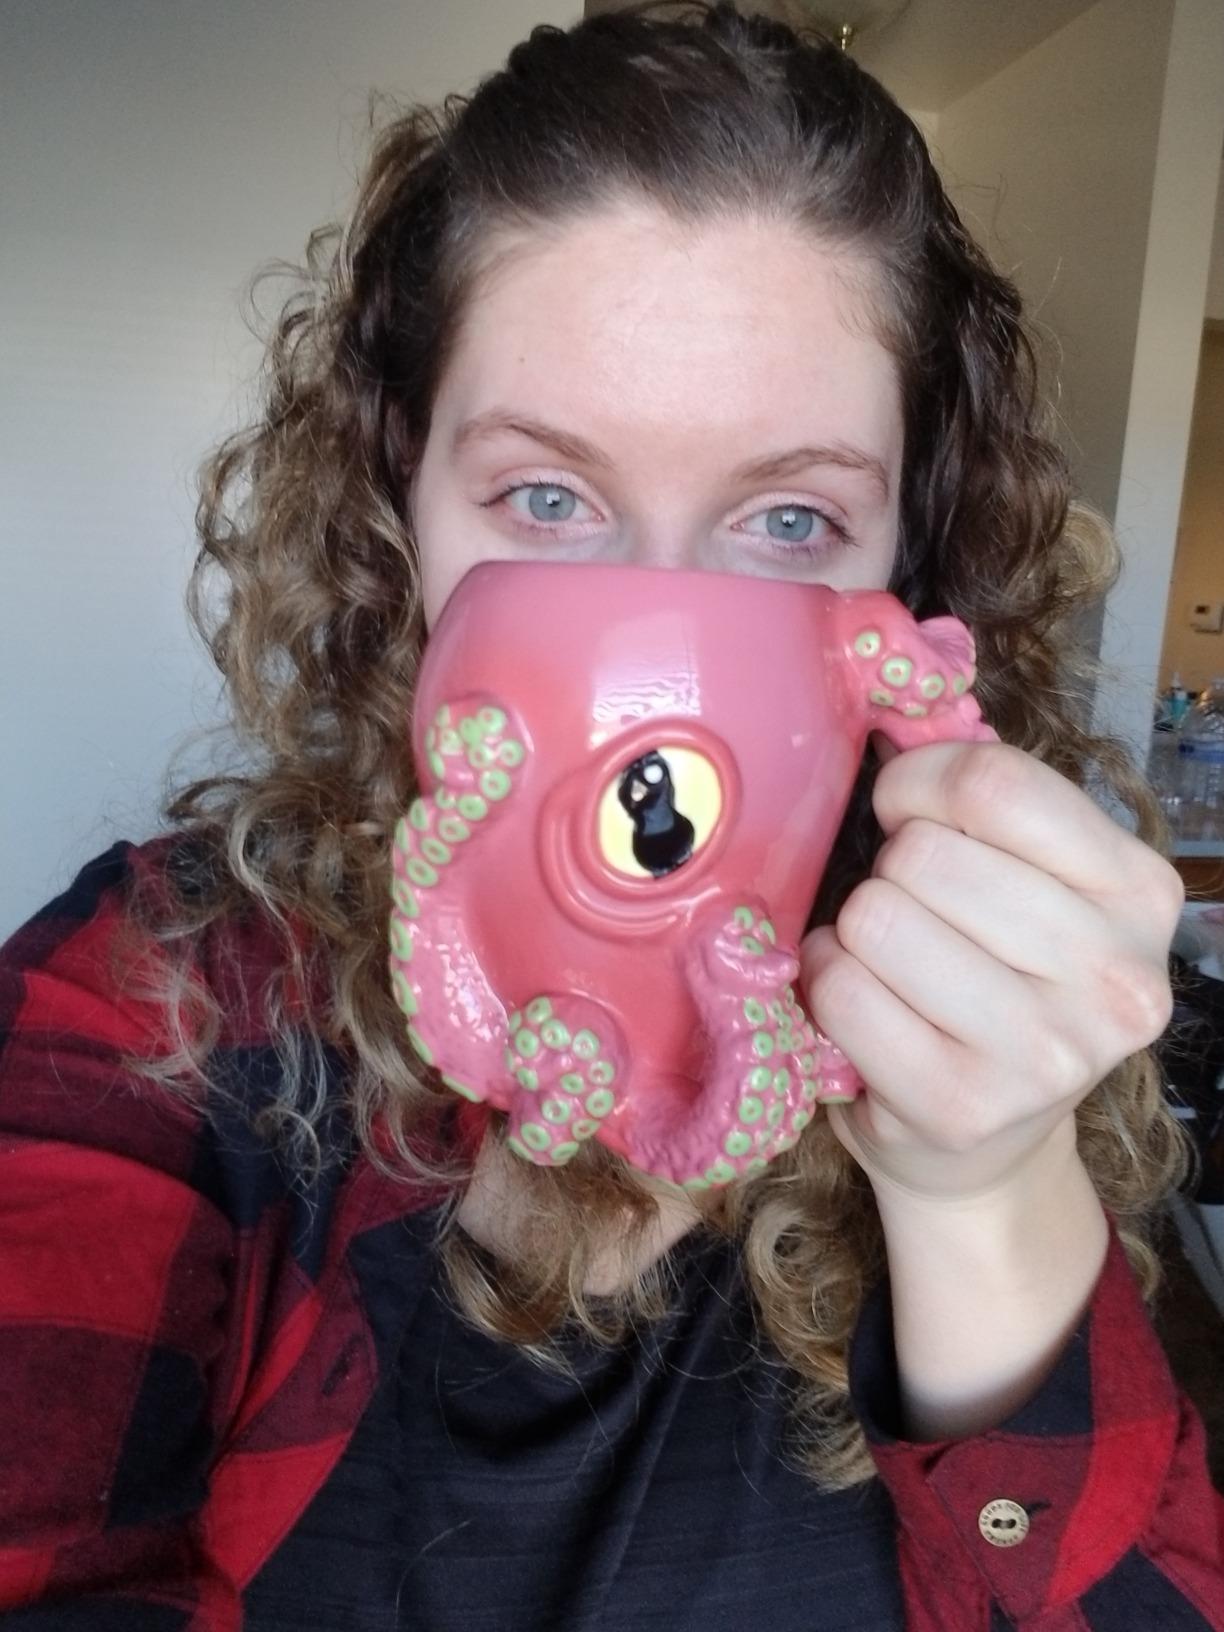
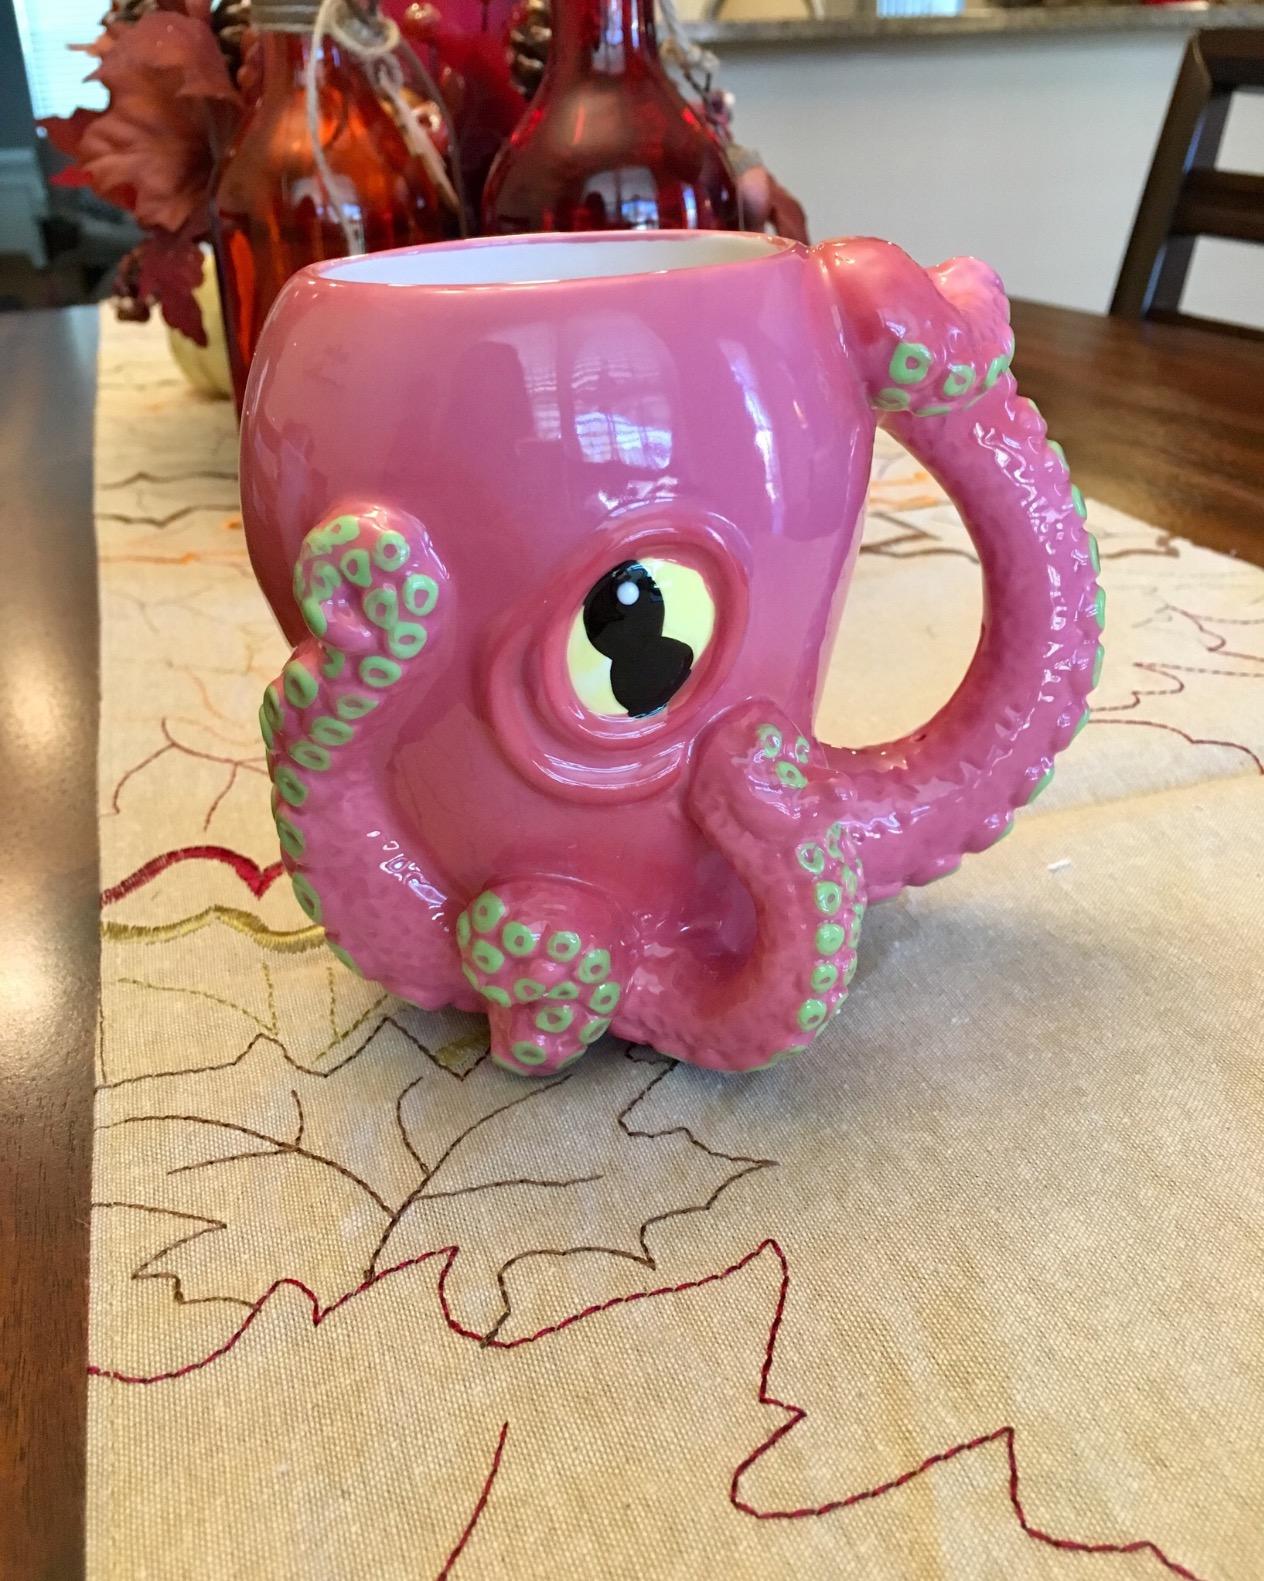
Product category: items_mug
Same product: yes